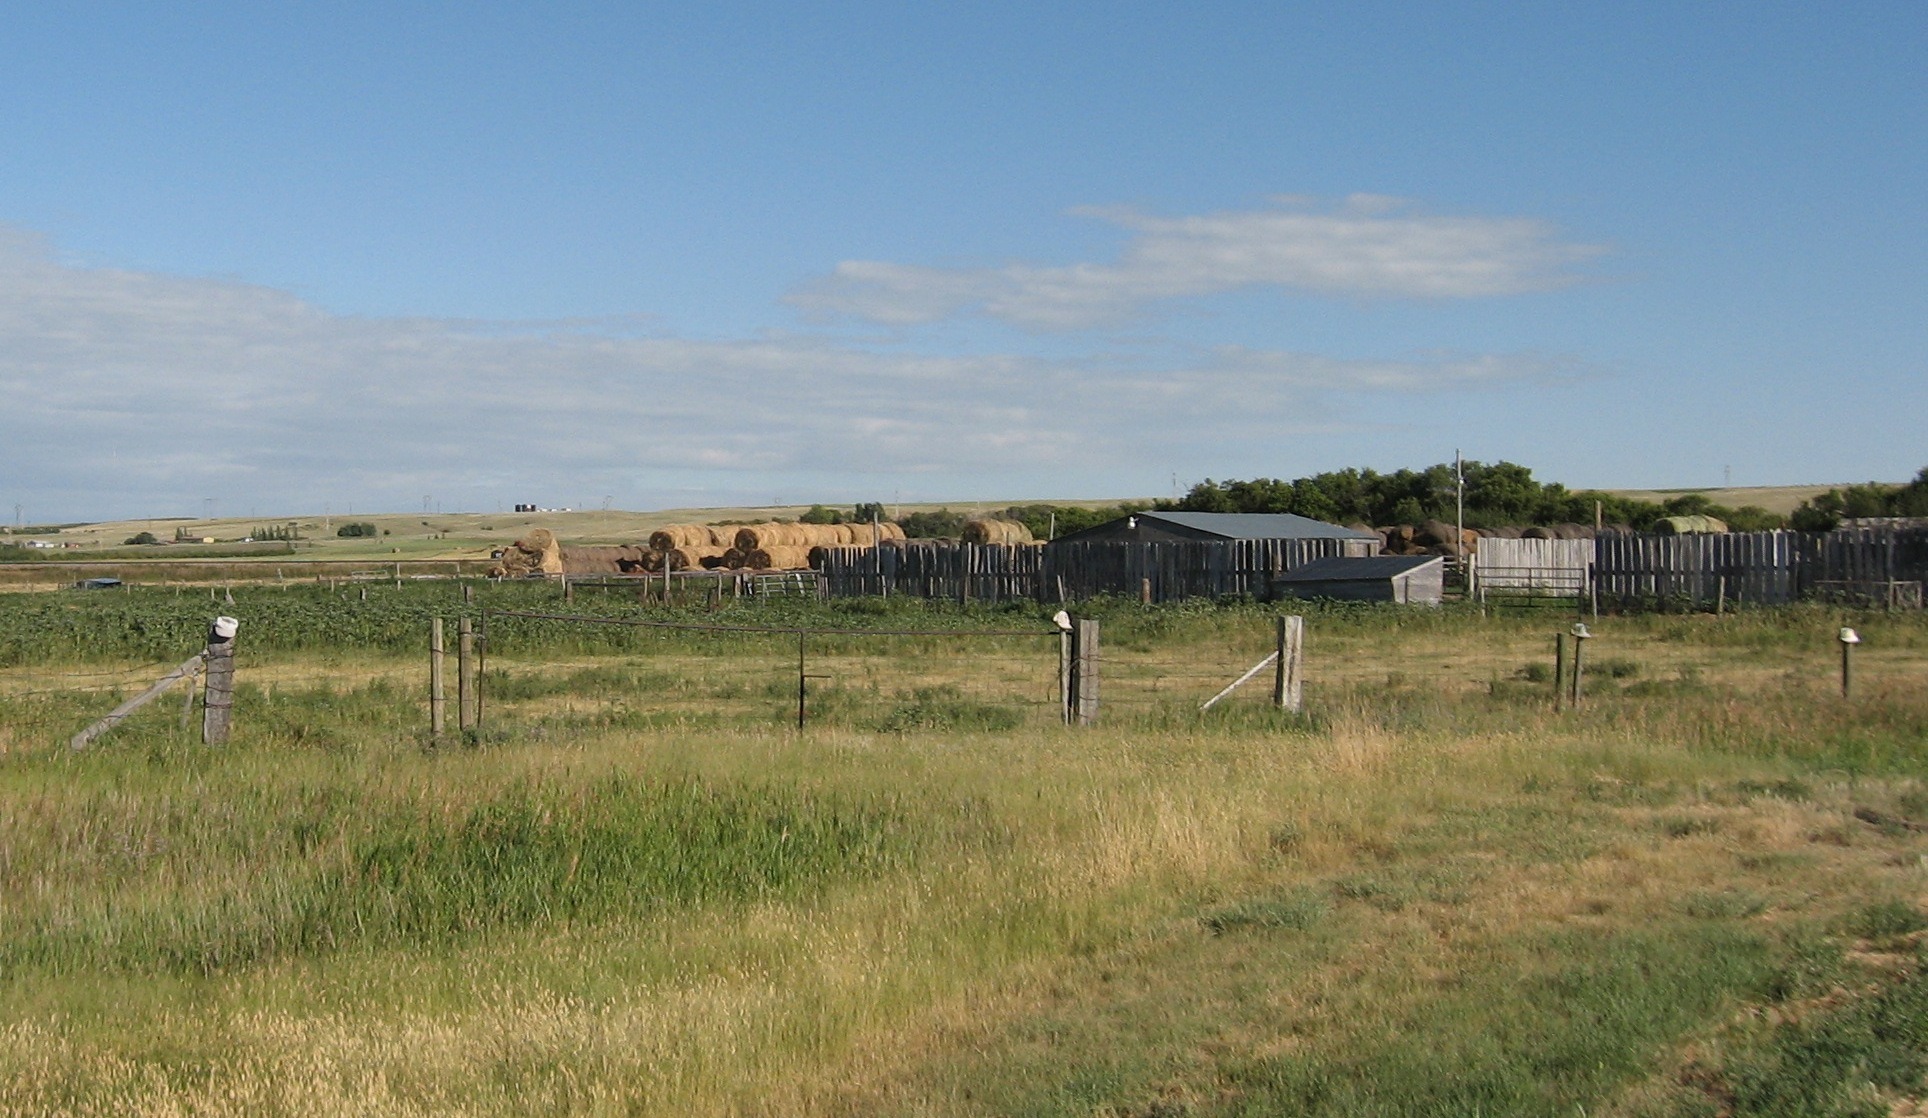
landscape, field, farm, meadow, prairie, cattle, pasture, grazing, ranch, property, agriculture, beef, savanna, plain, grassland, habitat, ecosystem, steppe, saskatchewan, rural area, ranching, natural environment, land lot, prairie life, sask